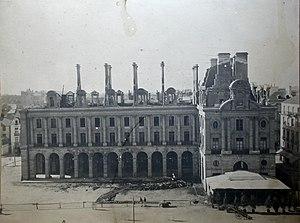
Photographie noir et blanc du Palais du Commerce de Rennes après l'incendie du 29 juillet 1911. Archives municipales de Rennes, 350 Fi 62.
Le palais du Commerce est un édifice situé dans le centre de Rennes. Construit à la fin du XIXᵉ siècle et au début du XXᵉ siècle, il a abrité au cours de son histoire divers institutions et commerces.